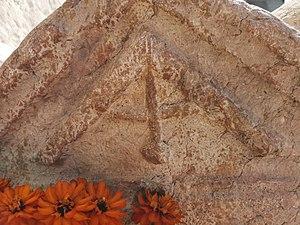
Faucon de Barcelonnette. Couvercle de sarcophage romain exposé devant l'église. Détail du fronton latéral, figurant une archipendule, niveau formé d'une équerre et d'un fil à plomb (symbole d'égalité devant la mort)
Différents outils et instruments portent le même nom. Ils servent à calculer, à établir ou à vérifier des plans horizontaux, ou des verticales. Le plus simple est l'association d'une équerre et d'un fil à plomb.